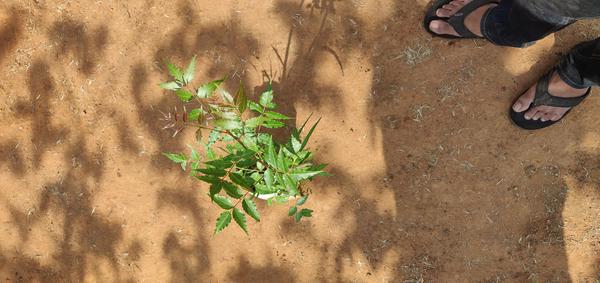
Plant: Neem